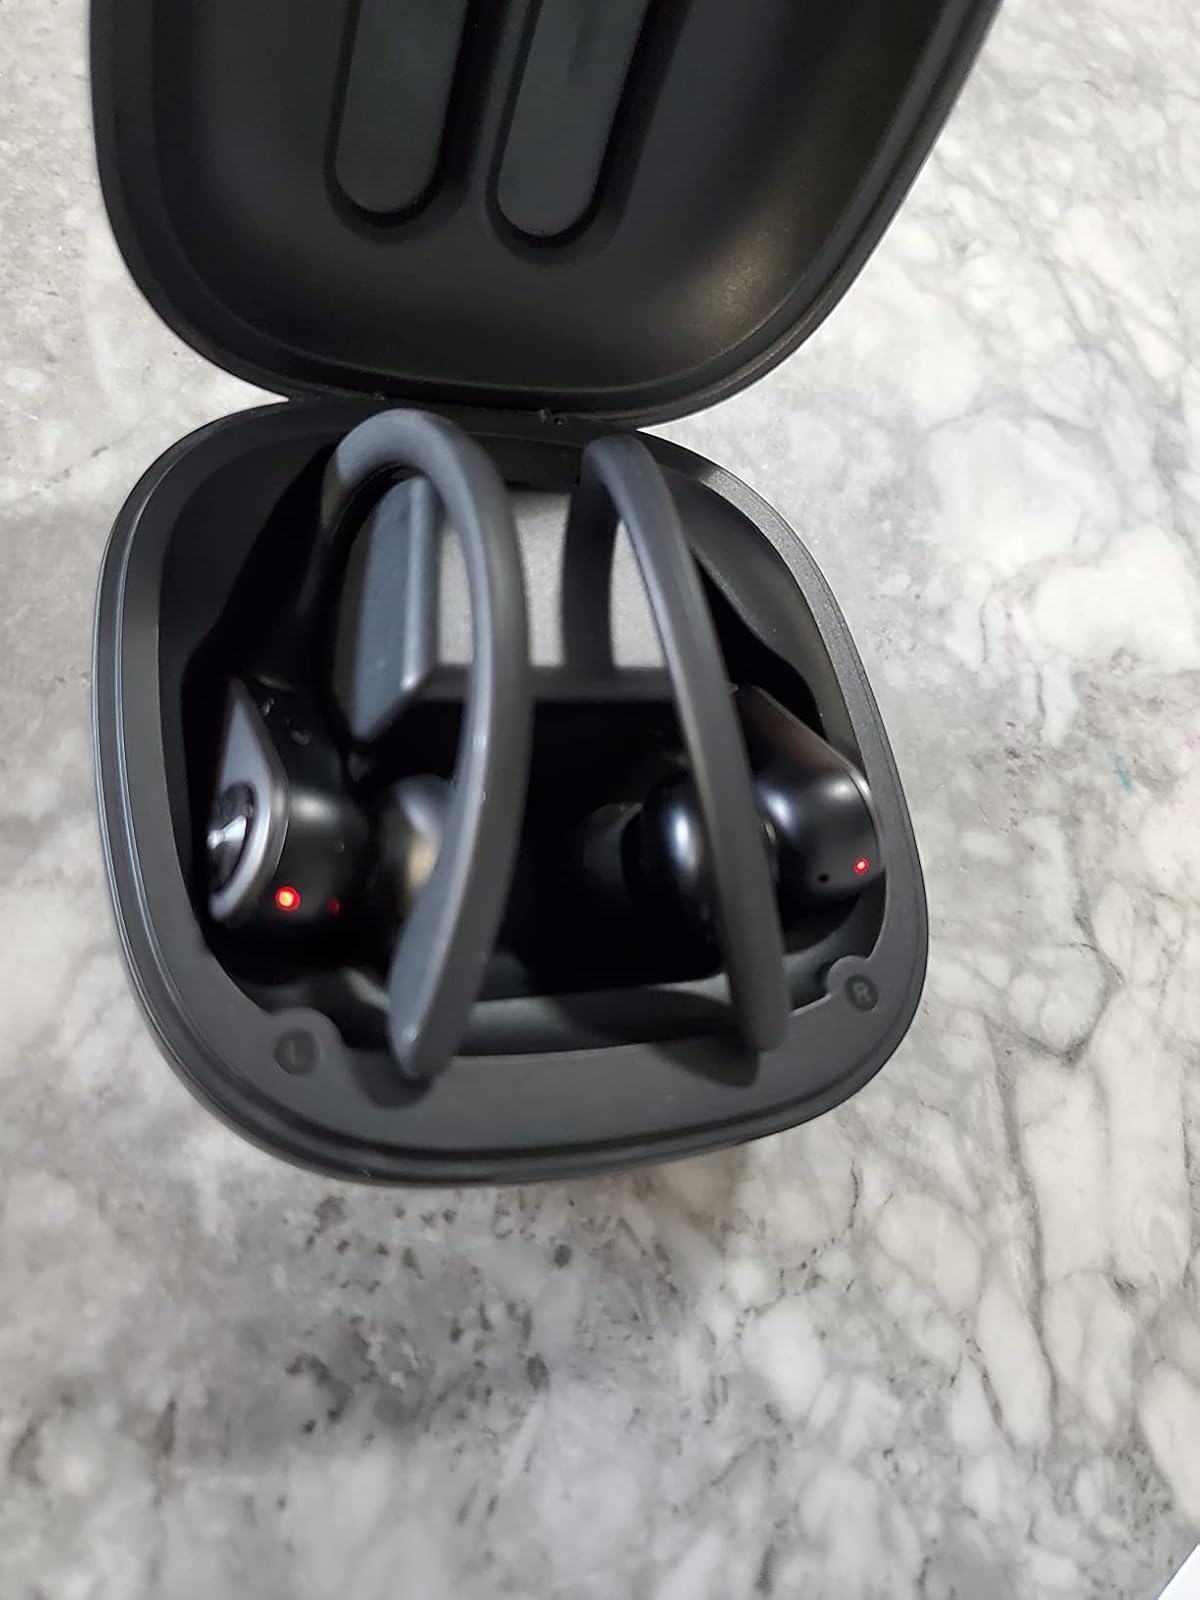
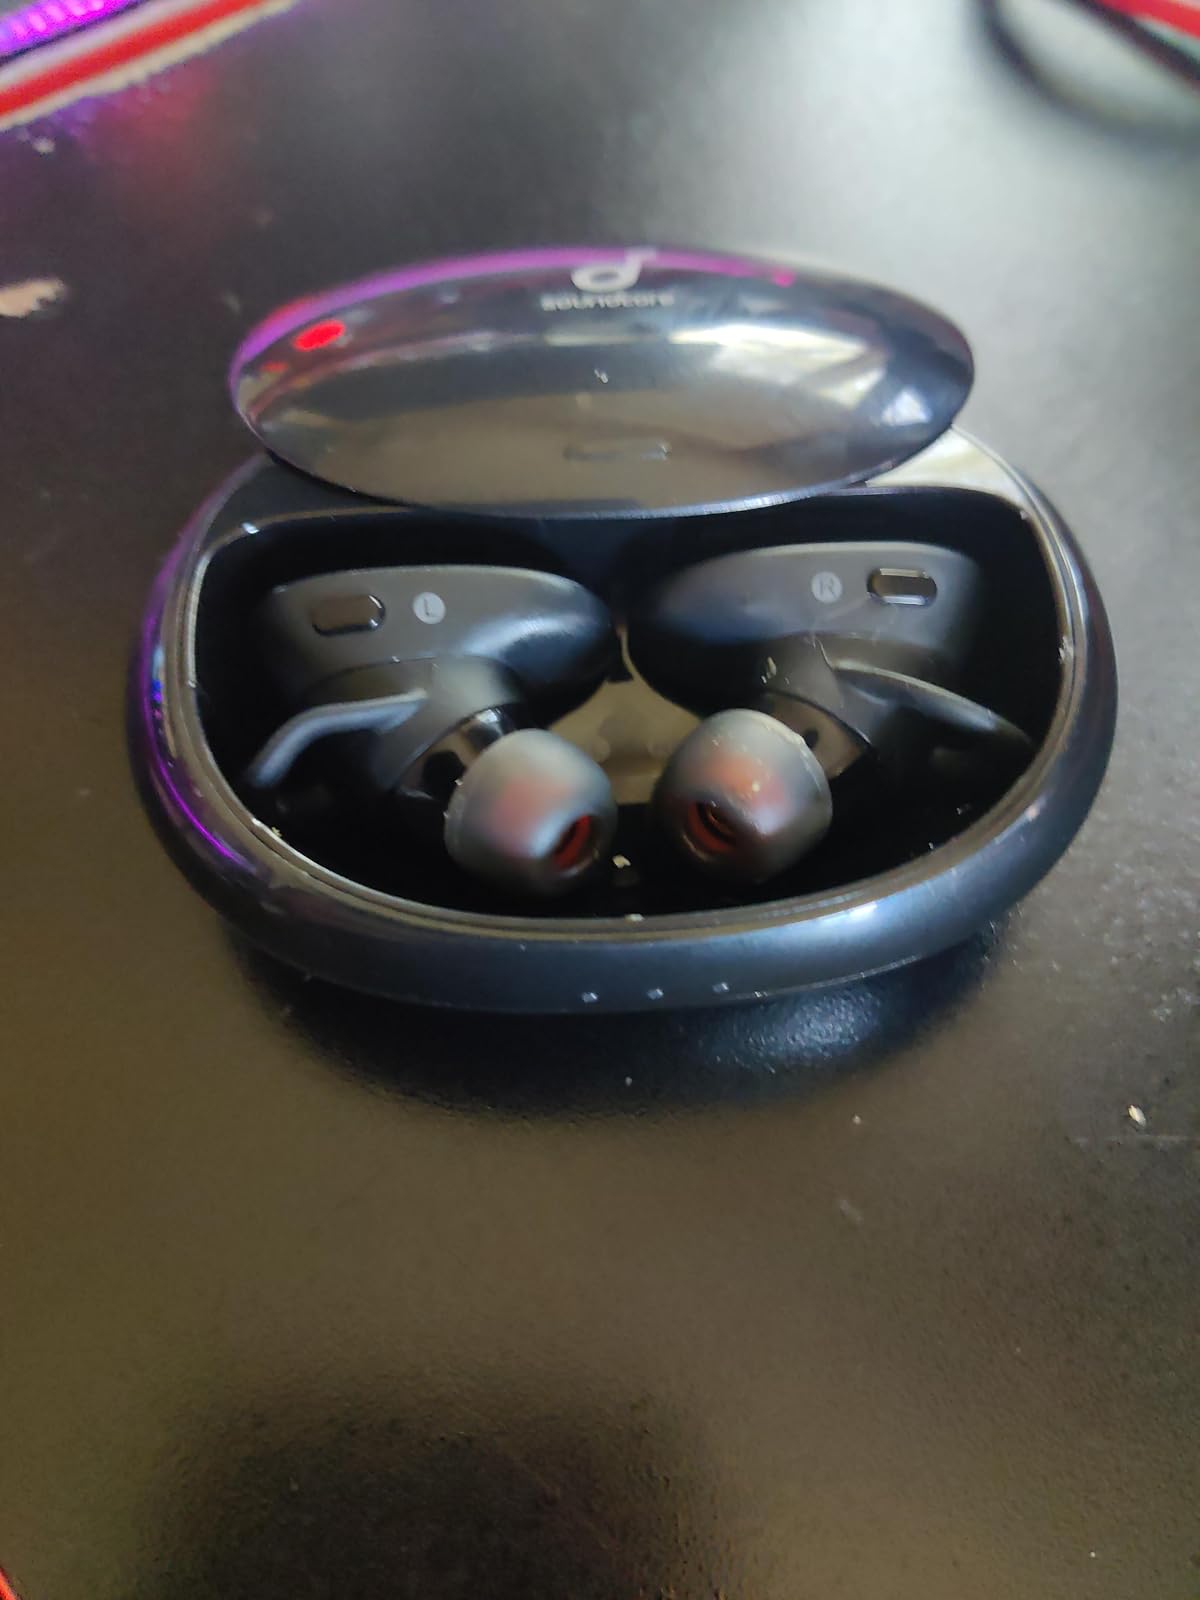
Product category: earbuds
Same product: no